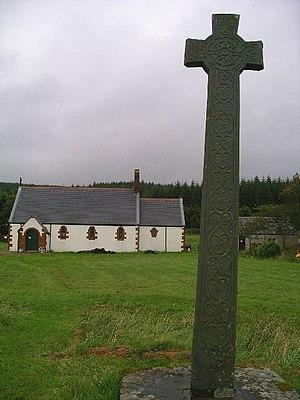
Le Morvern, en écossais A' Mhorbhairn, en français « Trou de mer », est une péninsule du Royaume-Uni située dans l'Ouest de l'Écosse, au sud-ouest de Lochaber. Son point culminant est le Creach Bheinn avec 850 mètres d'altitude, sa superficie est de 650 km² pour une population d'environ 320 habitants.
Le Clan MacInnes est un clan écossais des Highlands. Il ne comporte actuellement pas de chef, et est donc considéré comme un clan « armigerous ».